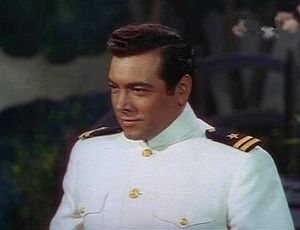
Mario Lanza
Mario Lanza var en amerikansk operasanger og skuespiller.